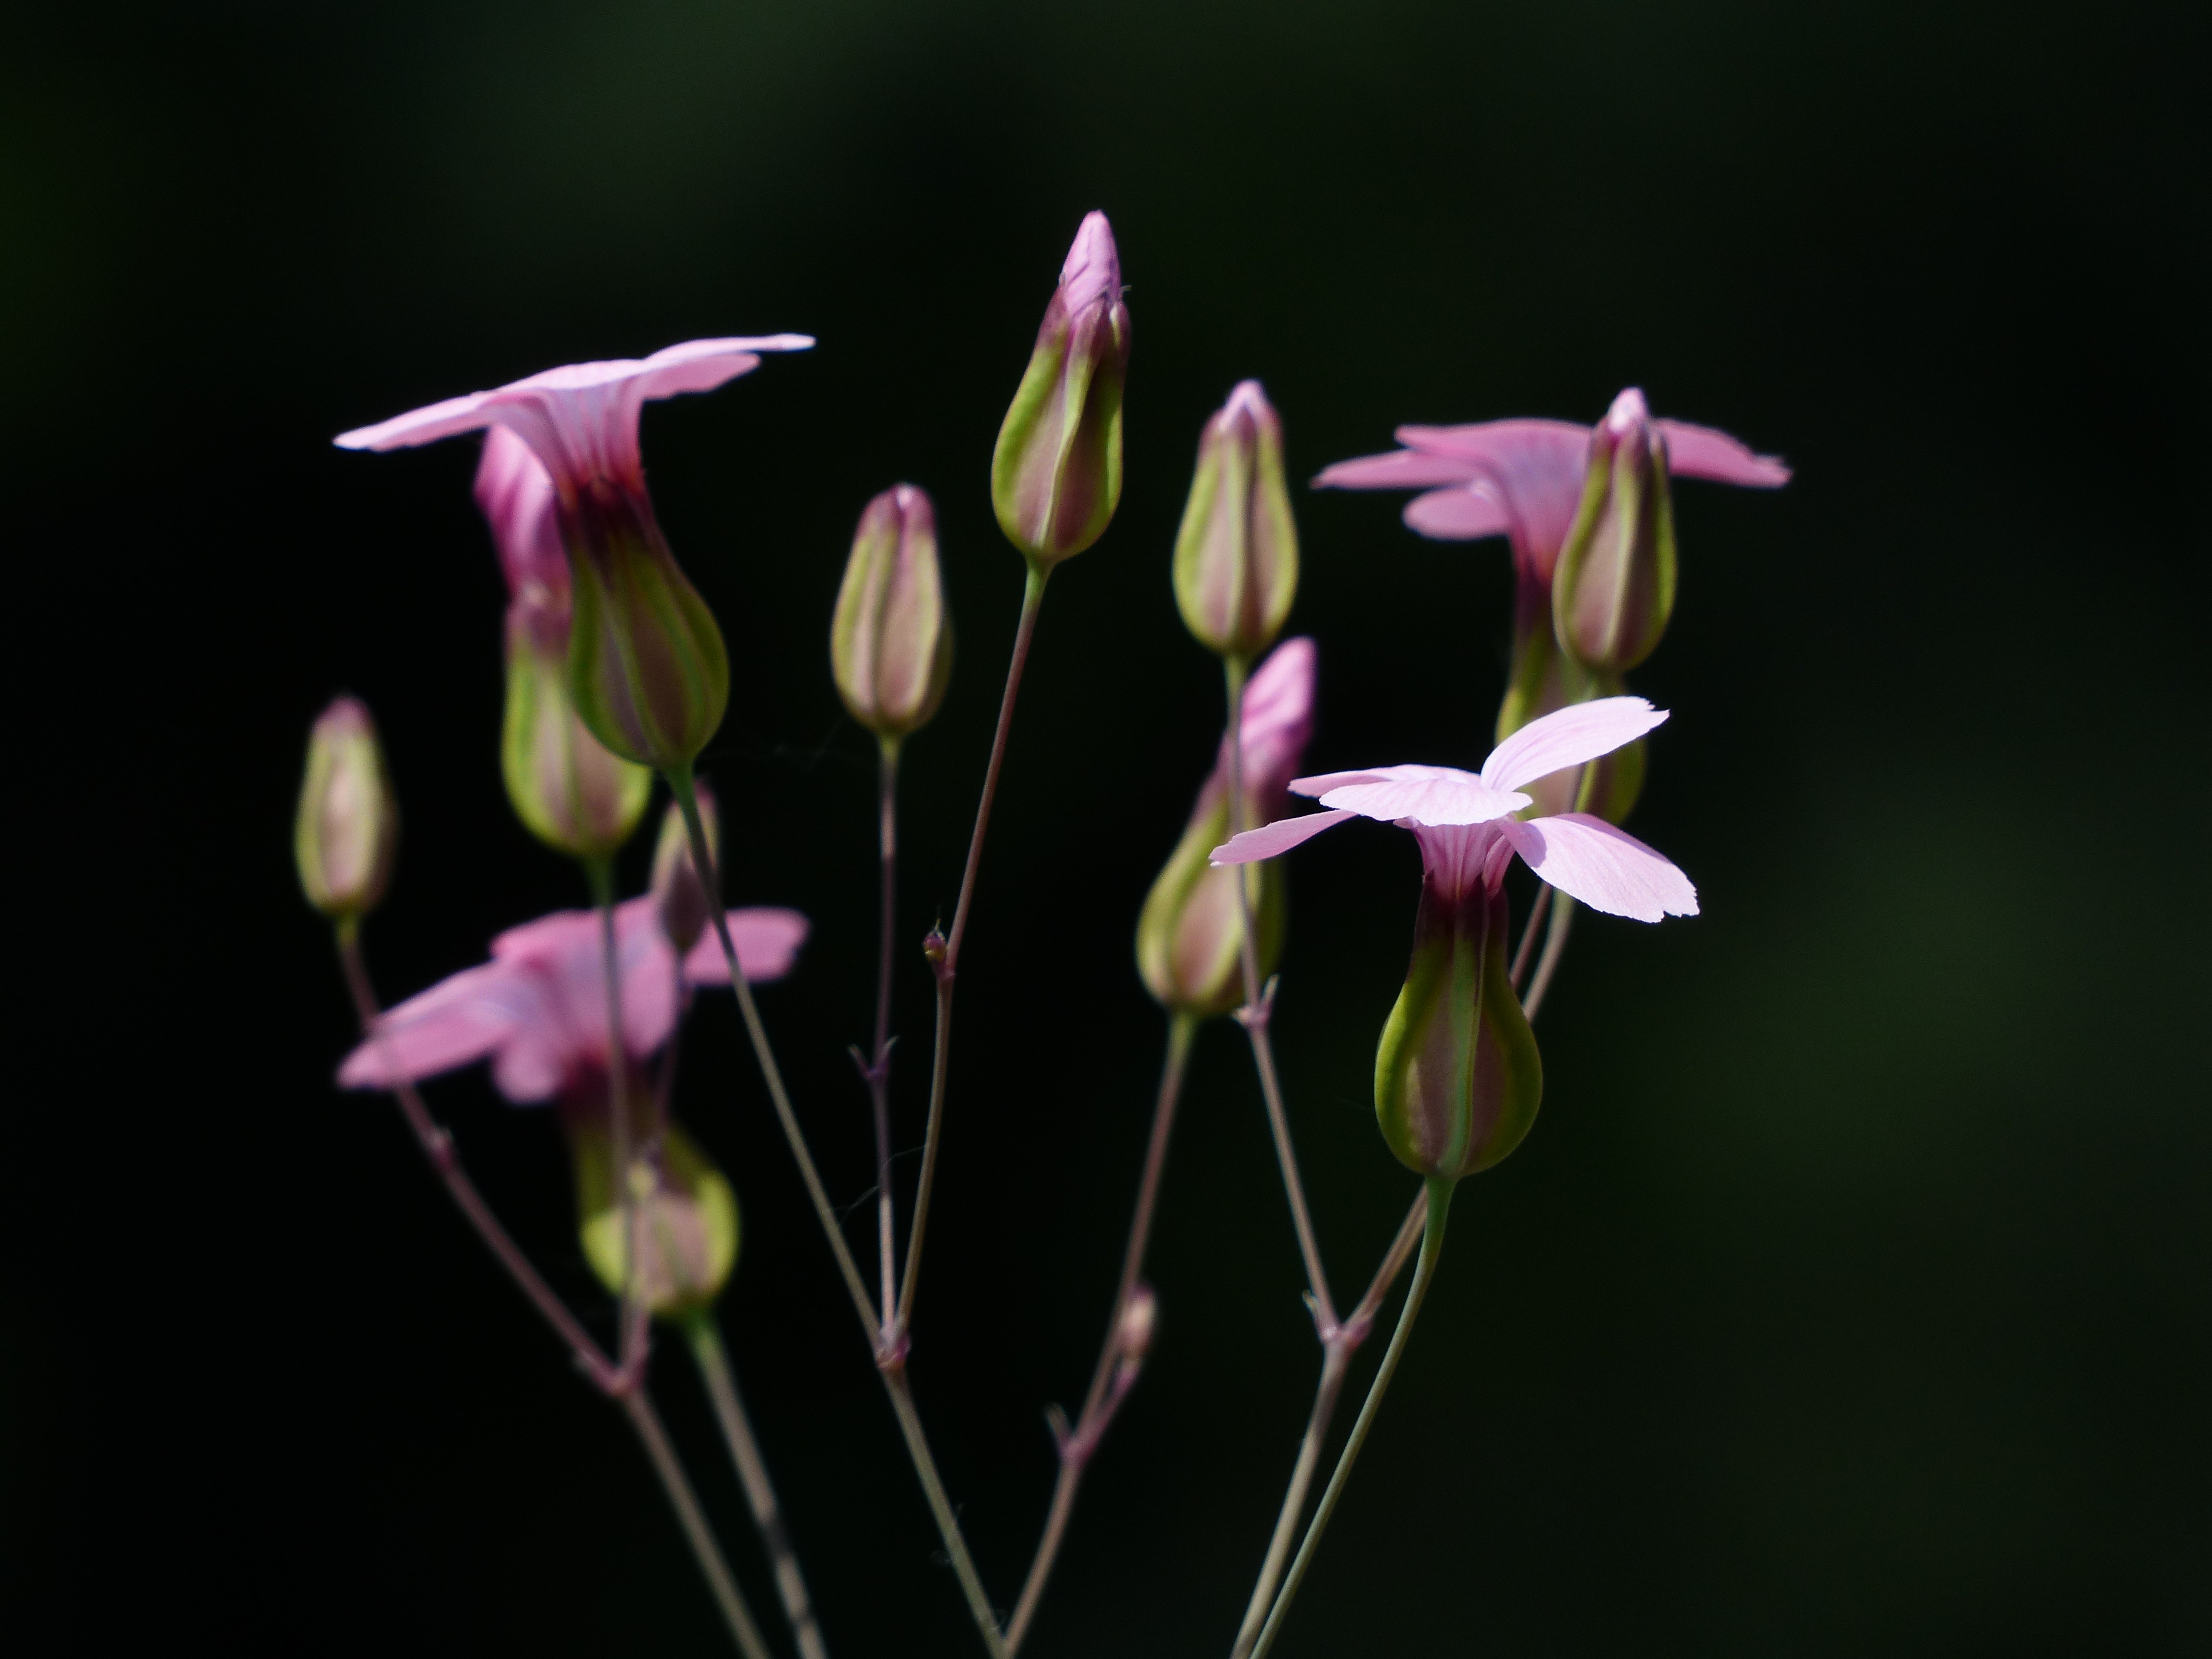
blossom, plant, photography, flower, petal, bloom, botany, pink, flora, wild flower, wildflower, flowers, close up, seeds, carnation, butterflies, bud, species, tender, sap, filigree, thin, macro photography, flowering plant, seed capsules, encapsulate, carnation family, unranked, caryophyllaceae, carnation like, covered more slowly, dendrobium, plant stem, land plant, butterfly meadow, soapwort, seed cow carnation, vaccaria hispanica, cow carnation, vaccaria, tribus caryophylleae, silenoideae, garden soapwort